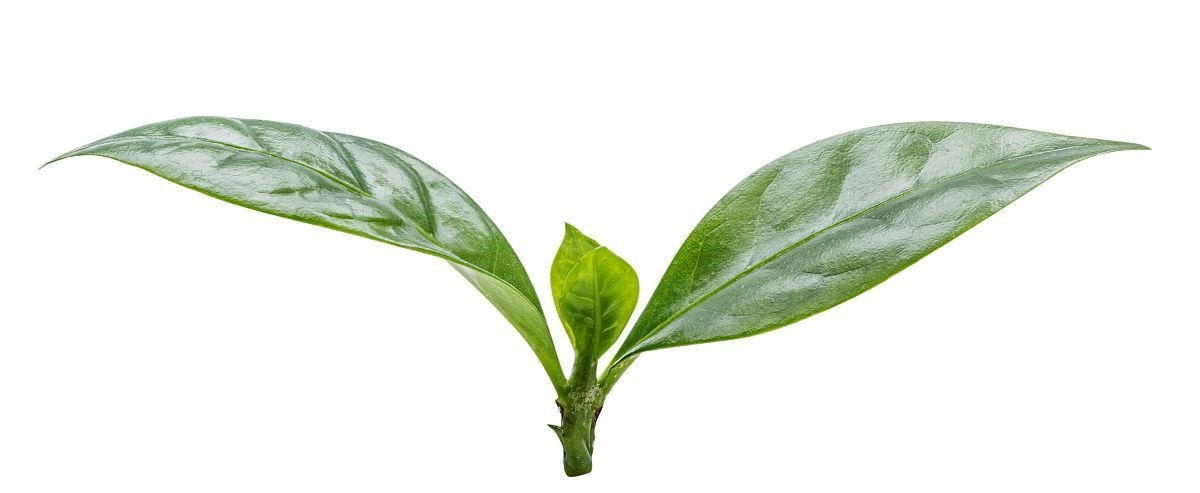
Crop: unknown
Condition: coffee